Night Walker

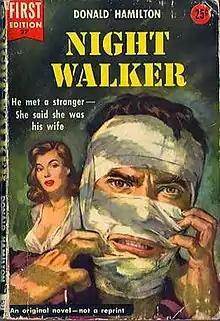
Paperback original

Night Walker is a 1954 spy novel by Donald Hamilton. It was first serialized in Collier's Magazine in 1951 as "Mask for Danger".